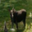
Label: deer